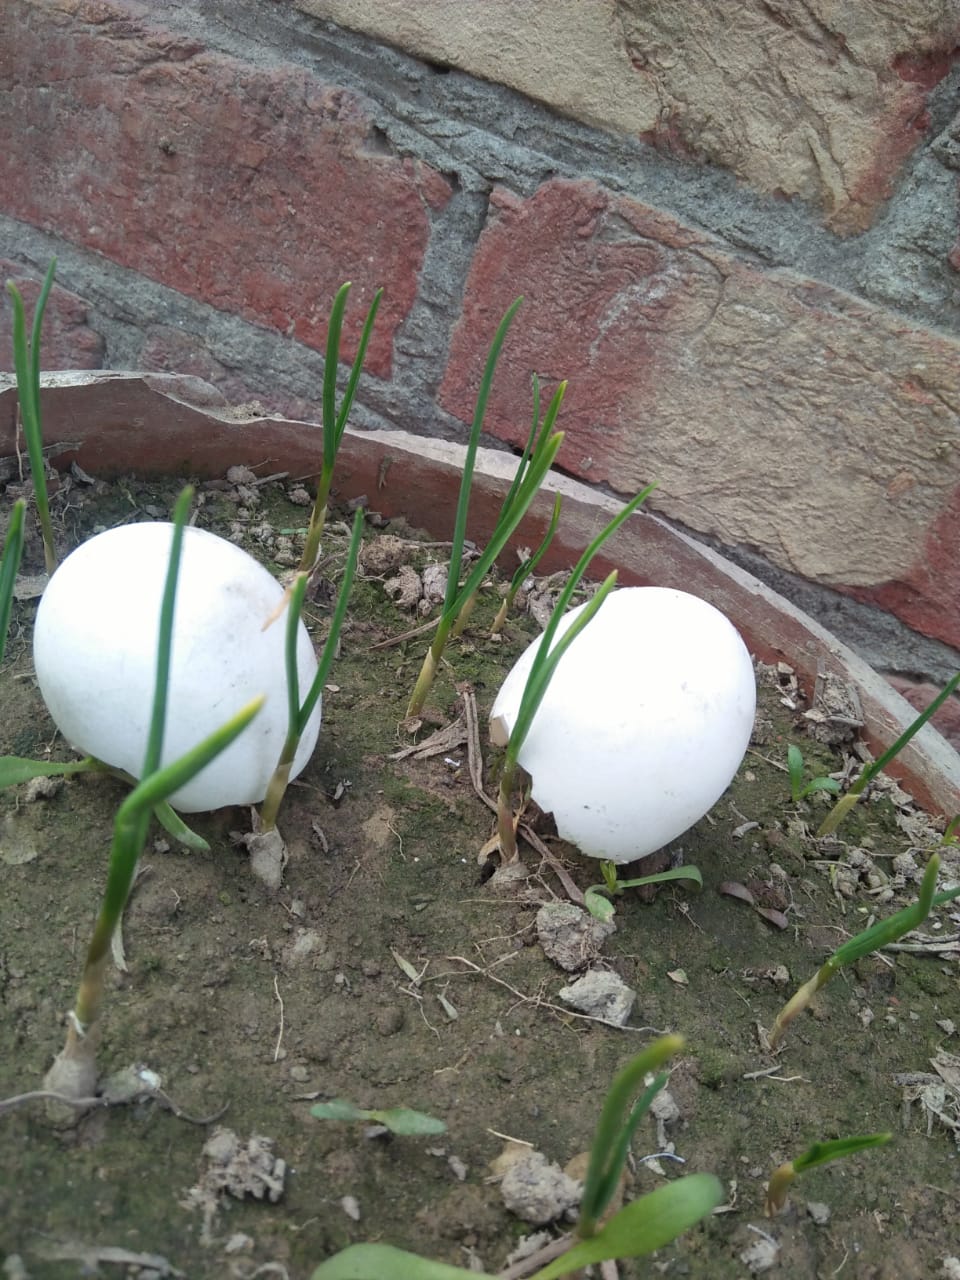
Label: eggshells